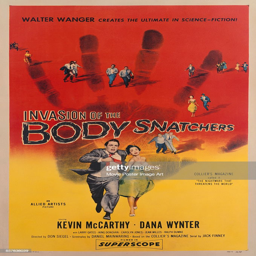
a poster for horror film starring actors .